Carthaginian coinage

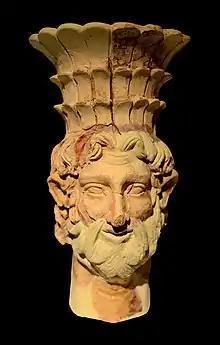
An incense burner depicting Ba'al-Hamon, 2nd century BC

Series I introduces two key motifs that continued to appear regularly on Carthaginian coinage throughout its history: the horse and the palm tree. The significance of both symbols is disputed, with a particular divide in scholarship around whether they should be interpreted in terms of Punic or Greek cultural traditions.